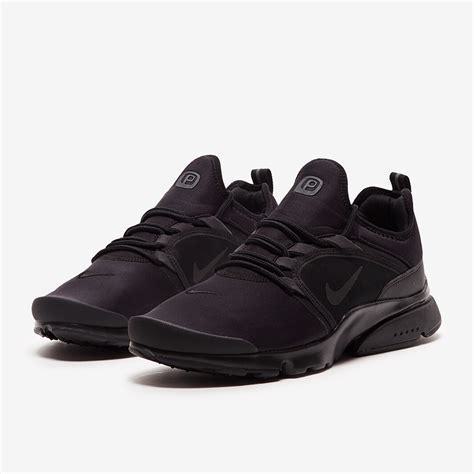
Brand: Nike
Model: Presto Fly